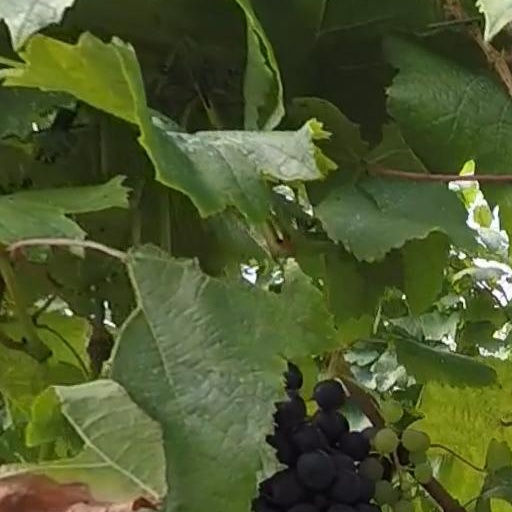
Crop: grape